Question: Please indicate a possible affordance area of baseball bat that can be used for holding
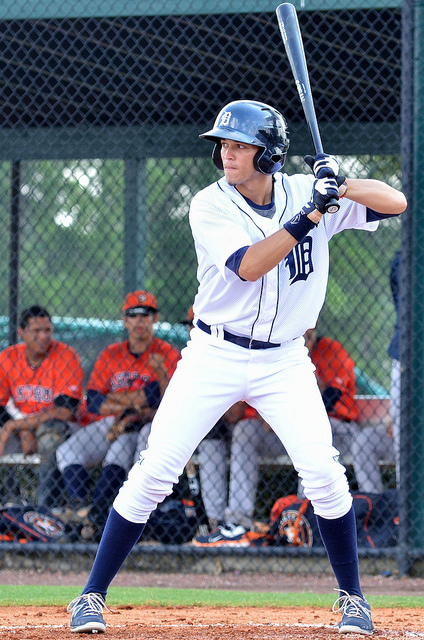
Answer: [298.316, 150.175, 348.842, 213.333]